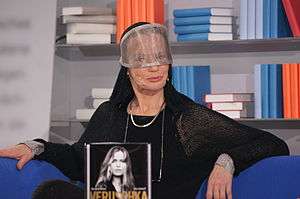
Veruschka
Veruschka von Lehndorff er en tysk fotomodel, skuespiller og kunstner.